Bibliography of Winston Churchill

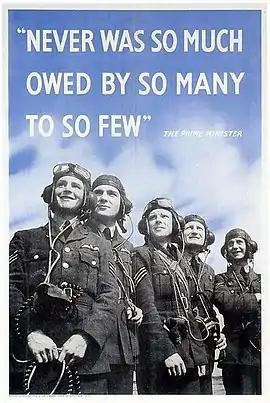
World War II poster containing the famous lines by Churchill and members of Bomber command

The Bibliography of Winston Churchill includes the major scholarly and nonfiction books and scholarly articles on the career of Winston Churchill, as well as other online sources of information.